Broadway–City Hall station

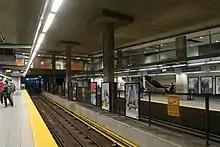
Broadway–City Hall's platform level

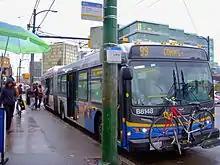
An eastbound 99 B-Line with service to Commercial–Broadway

Broadway–City Hall is an underground station on the Canada Line of Metro Vancouver's SkyTrain rapid transit system. The station is located at the intersection of West Broadway and Cambie Street in Vancouver, British Columbia and is within walking distance of Vancouver City Hall, City Square Shopping Centre, Vancouver General Hospital and related facilities, as well as the surrounding Fairview and Mount Pleasant neighbourhoods.